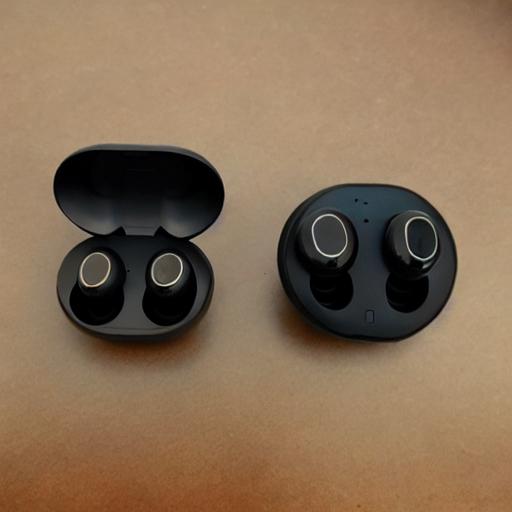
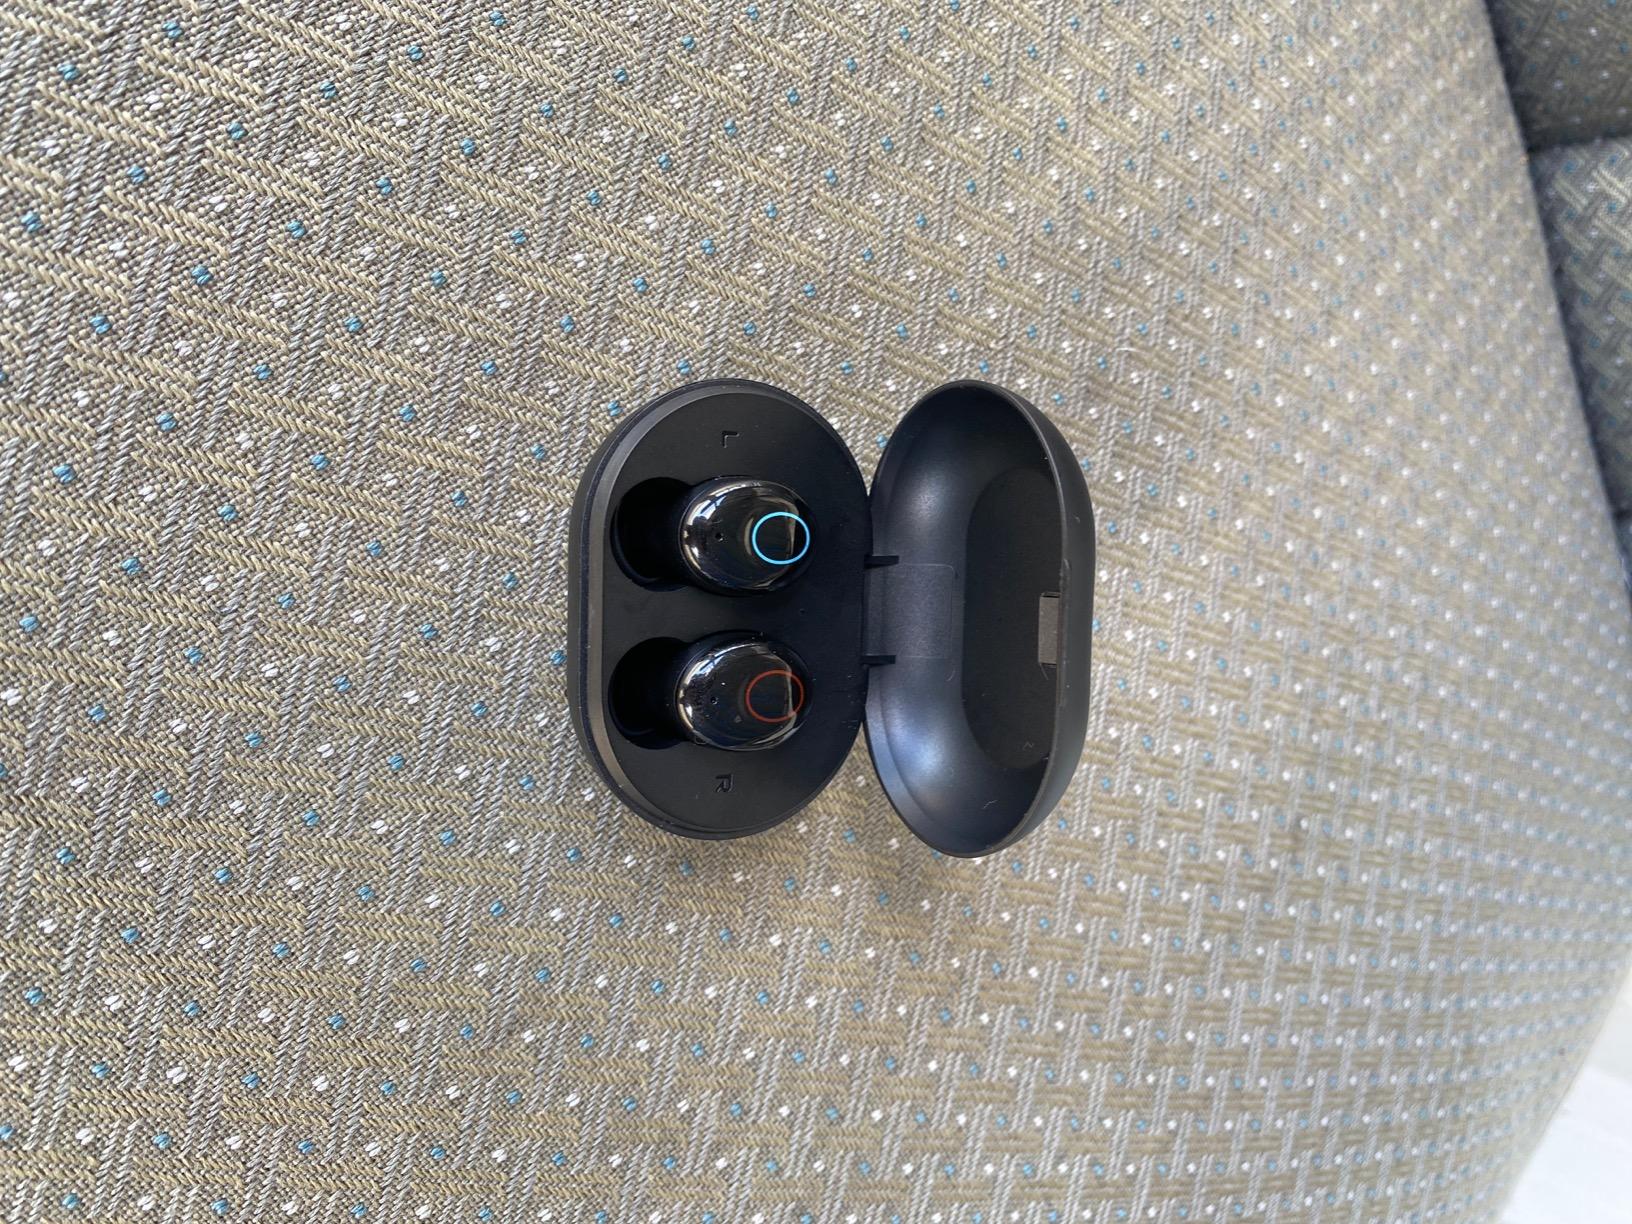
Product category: earbuds
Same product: no